Solid

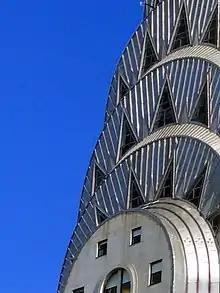
The pinnacle of New York's Chrysler Building, the world's tallest steel-supported brick building, is clad with stainless steel.

Metals typically are strong, dense, and good conductors of both electricity and heat.